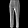
Label: Trouser